Janice E. Voss

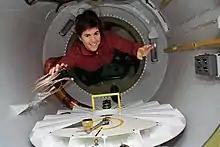

Voss first became involved with NASA in 1973 while she was still pursuing her bachelor's degree. She worked as co-op at the NASA Johnson Space Center until she graduated with her B.S. degree in 1975. During her time at Johnson Space Center she worked on Computer simulation in the Engineering and Development Directorate. She later returned to Johnson Space Center in 1977, and spent one year working as a crew trainer, teaching entry guidance and navigation. After completing her PhD in 1987 she began working at Orbital Sciences Corporation, where she worked on mission integration and flight operations to support for an upper stage called the Transfer Orbit Stage (TOS). In the Fall of 1992, TOS launched the Mars Observer from a Titan rocket and the Advanced Communications Technology Satellite in September 1993.